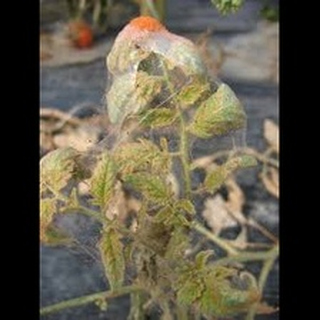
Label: wheat_mite